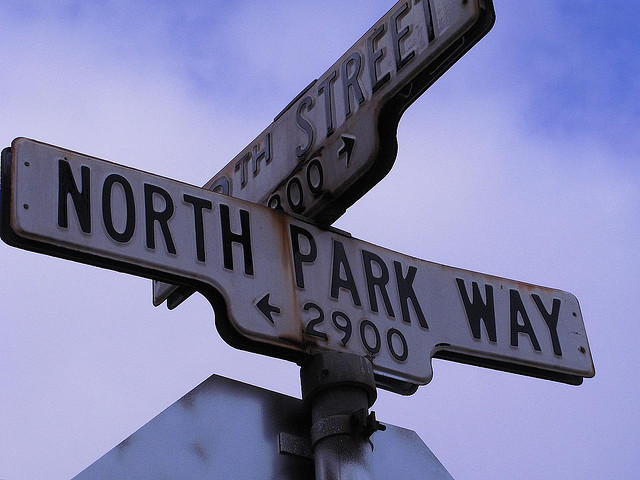
user: Given an image and a question. Answer the question in a short answer. Question: What do these signs tell a driver? Short Answer:
assistant: street name